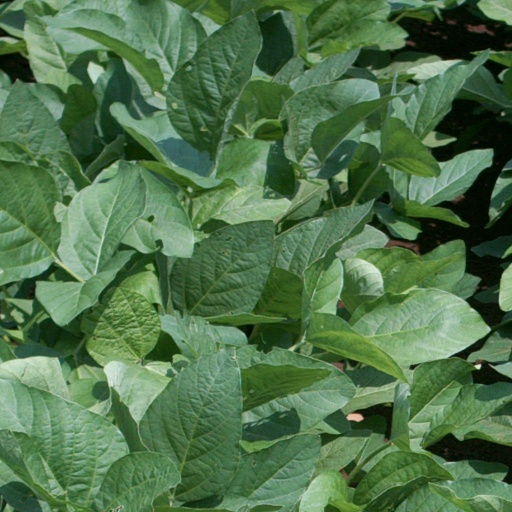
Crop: soybean